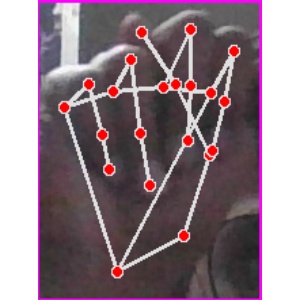
अक्षर: न